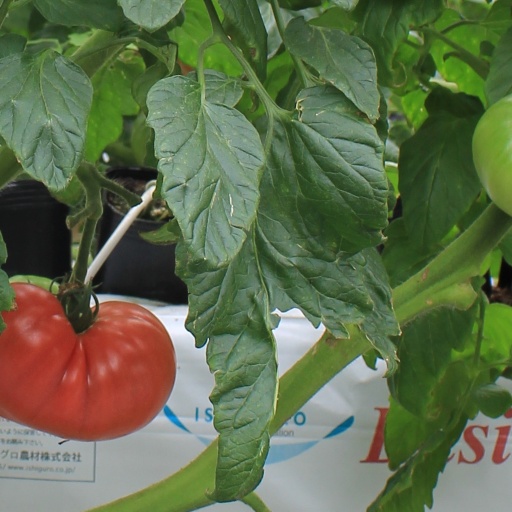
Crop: tomato